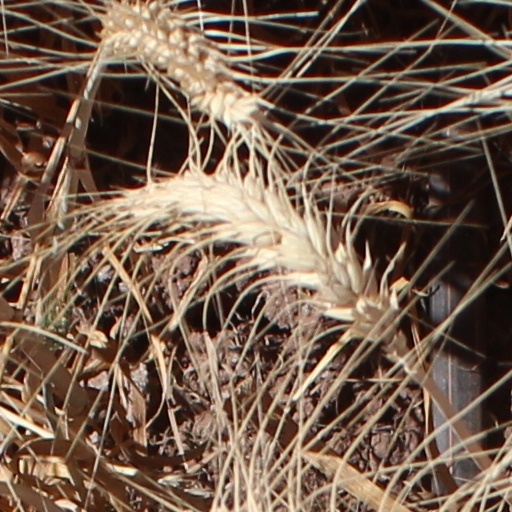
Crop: wheat